Emory C. Ferguson

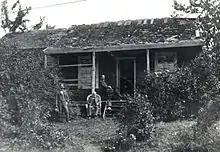
Ferguson's cottage, c. 1902. Ferguson is seen seated, second from the left.

In late 1860, Ferguson was instrumental in the creation of Snohomish County. The region was under the control of Island County, whose county seat lay on Whidbey Island. Communication with the county seat was difficult due to limited infrastructure in the region, and after a settler by the name of T. P. Carter was killed by local natives desire for closer governance ran high. A vote was taken. Seventeen ballots were cast, Ferguson's among them. The ballots were forwarded to the Island County seat of Coupeville. There is no record that these votes were ever received or counted, and ultimately nothing was done. Following the unsuccessful vote, a group of twenty citizens rallied under the leadership of Ferguson. Efforts were made to organize a petition to send to Olympia, but before it could even be assembled the territorial legislature moved to grant Snohomish County its independence. An act was passed on January 14, 1861 creating Snohomish County from Island County. The act also named Ferguson as one of three county commissioners. Ferguson personally stored county records in his small home.